Mass

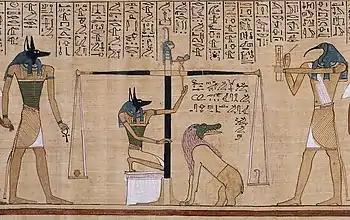
Depiction of early balance scales in the Papyrus of Hunefer (dated to the 19th dynasty). The scene shows Anubis weighing the heart of Hunefer.

The concept of amount is very old and predates recorded history. The concept of "weight" would incorporate "amount" and acquire a double meaning that was not clearly recognized as such.